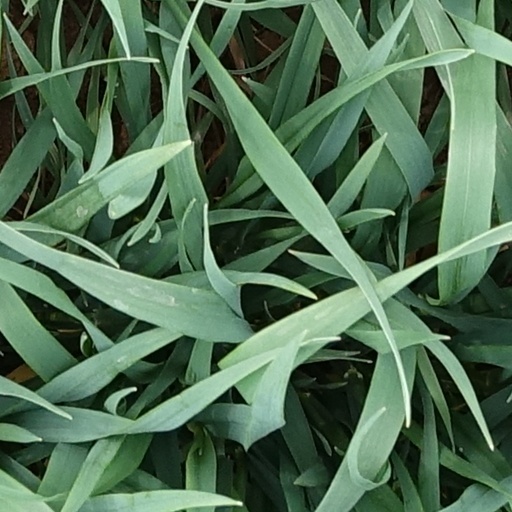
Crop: wheat